Paul Maguire

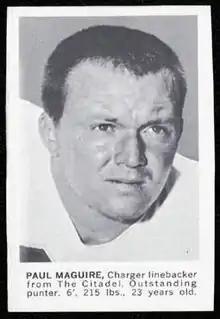
Maguire as a San Diego Charger in 1961

Paul Leo Maguire (born August 22, 1938) is an American former professional football player and television sportscaster. He played as a punter and linebacker in the American Football League (AFL) and National Football League (NFL).